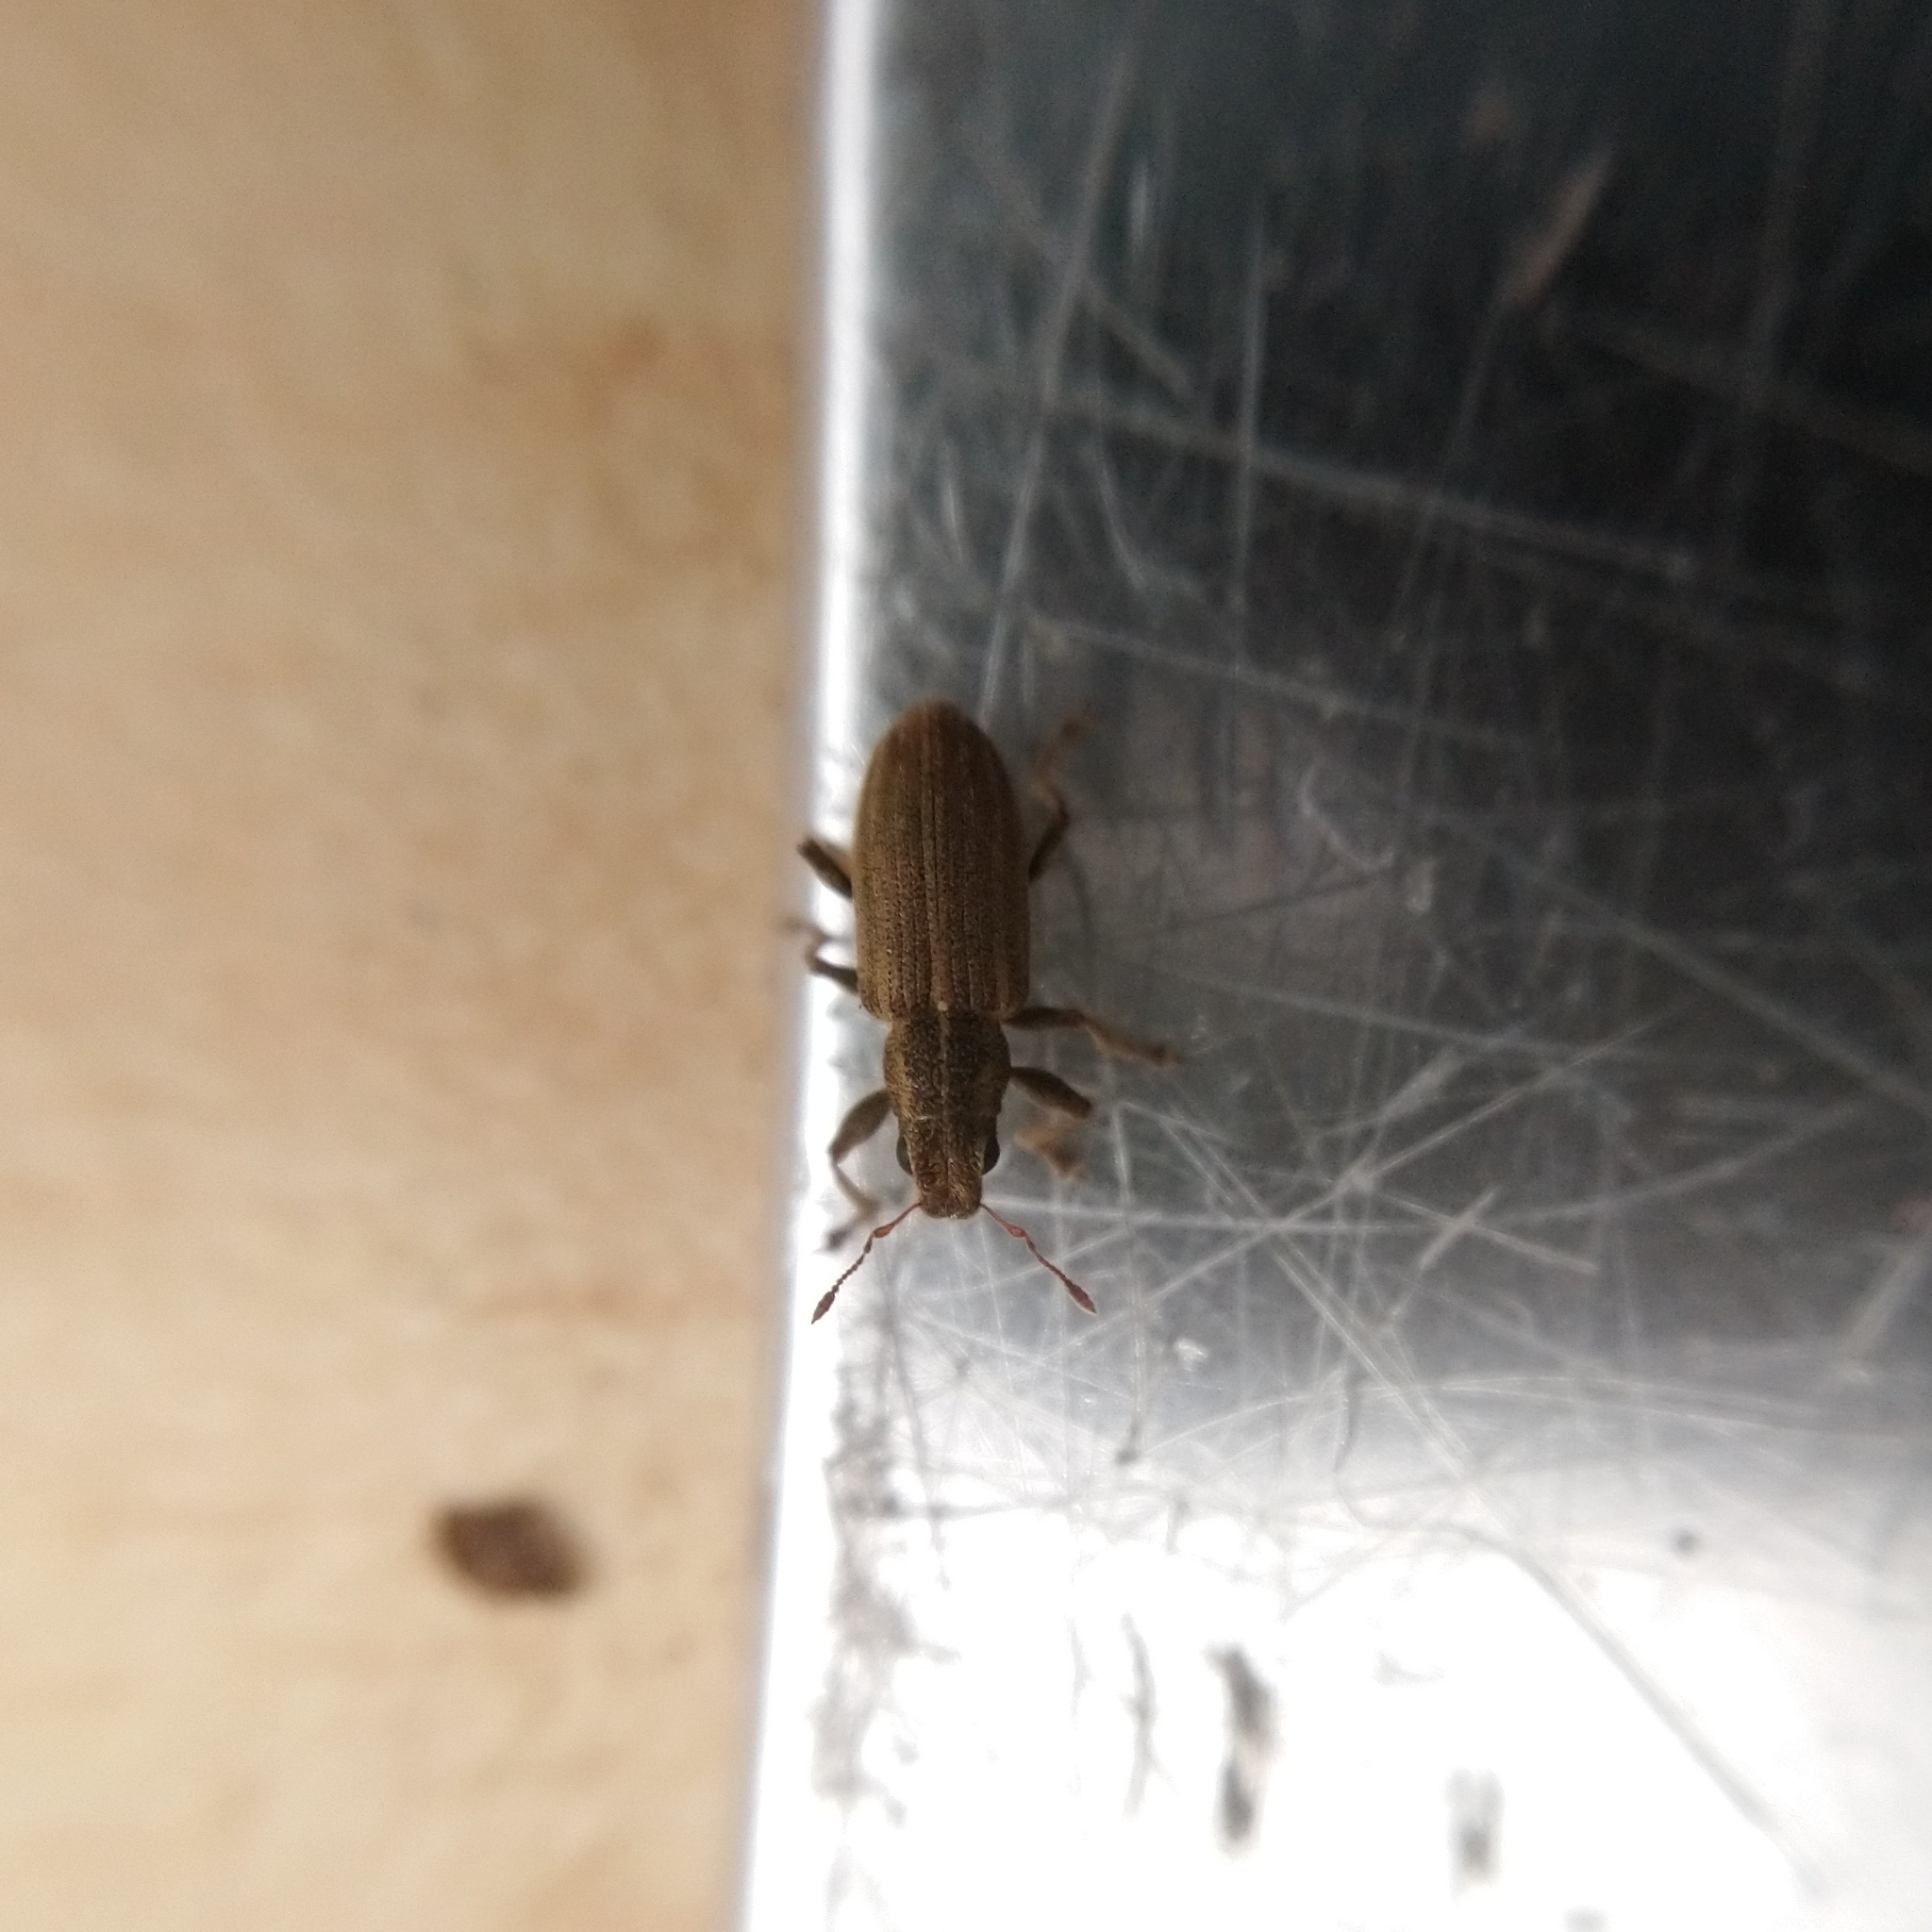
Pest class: pea_leaf_weevil